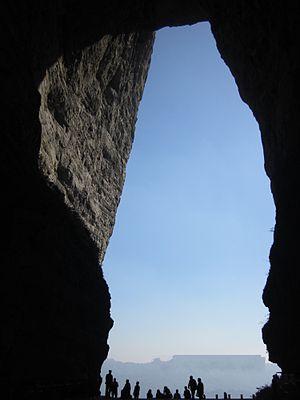
Le mont Tianmen est une montagne du parc national du Mont Tianmen à Zhangjiajie, dans le Nord-Ouest de la province du Hunan en Chine.